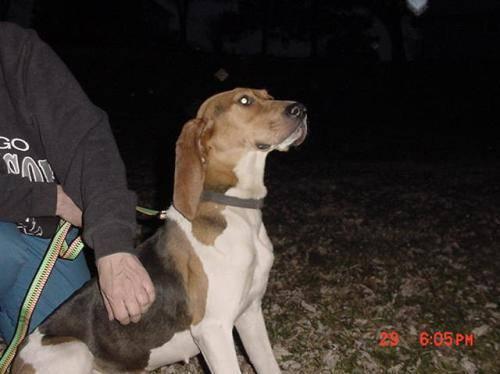
dog